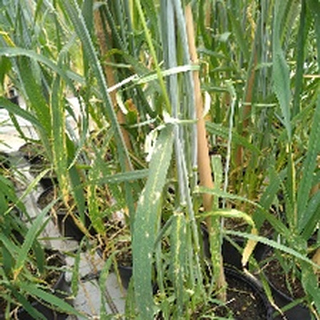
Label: wheat_mildew